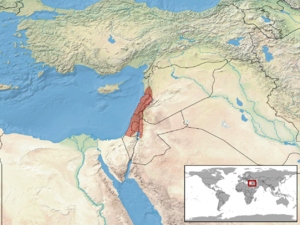
Daboia palaestinae est une espèce de serpents de la famille des Viperidae.